V1298 Tauri

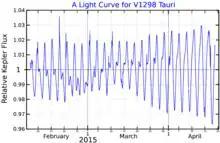
A light curve for V1298 Tauri, adapted from David "et al." (2019)

V1298 Tauri has a spectral type of K0 - K1.5 and it has a mass of about 1.1 . The star appears in x-rays from ROSAT data and it does show strong lithium absorption lines, both signatures of youth and therefore it was a proposed member of Taurus-Auriga. On the other hand it does not show signs of accretion and it lacks infrared excess. Instead it shows H-alpha in absorption.